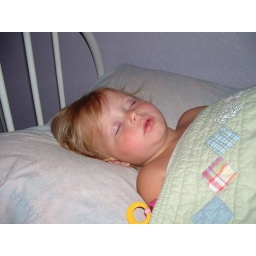
First night sleeping in her new &amp;quot;big-girl&amp;quot; bed